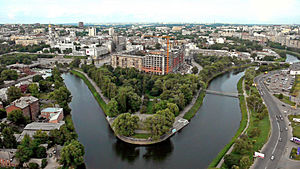
Kharkiv / Billeder
Kharkiv er den næststørste by i Ukraine med 1.452.887 indbyggere. Byen ligger i den nordøstligste del af landet.